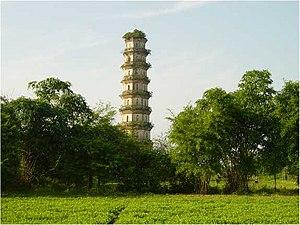
Yingde est une ville de la province chinoise du Guangdong. C'est une ville-district placée sous la juridiction de la ville-préfecture de Qingyuan. On y parle le cantonais.